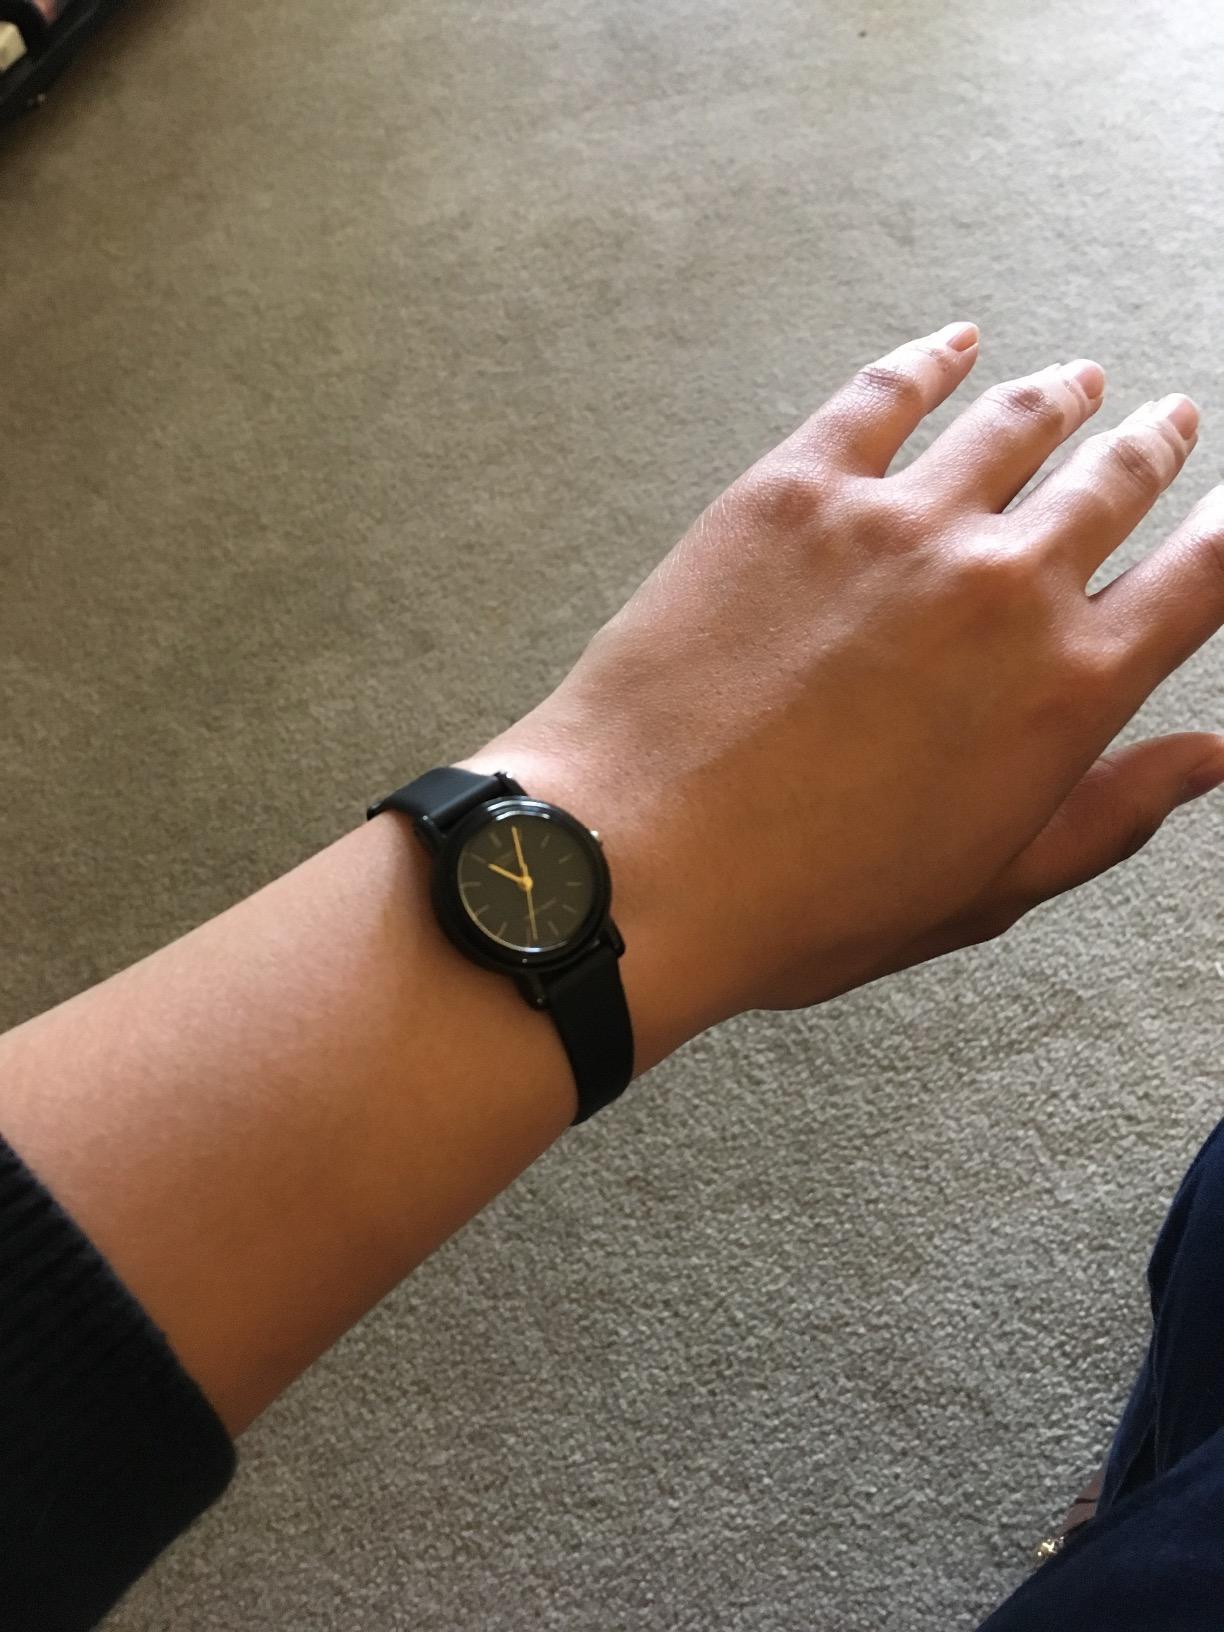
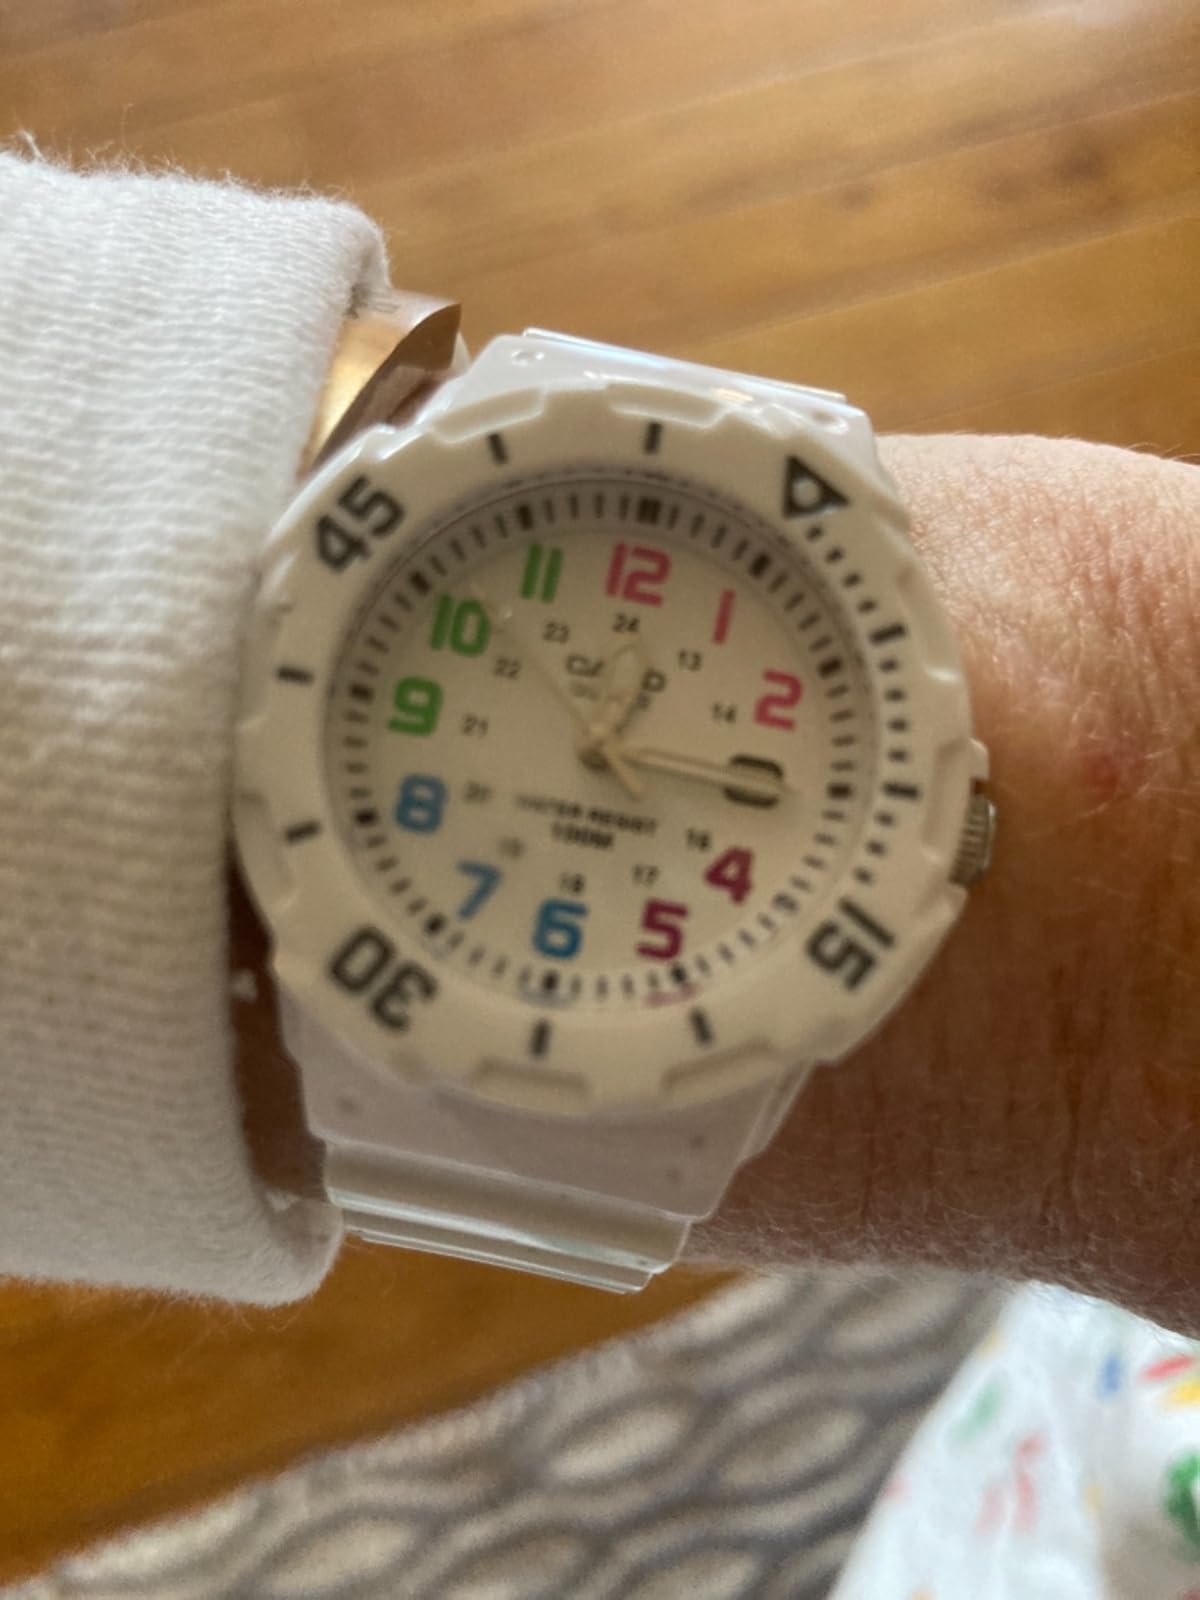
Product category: accessories_watch
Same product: no